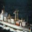
Label: ship